Chatchai Paiseetong

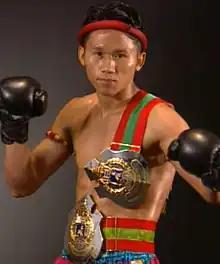
Chatchai in the 1990s

Sanithep Phuprasong (May 5, 1974 – February 2, 2002), known professionally as Chatchai Paiseetong, was a Thai professional Muay Thai fighter. He was a two-time Lumpinee Stadium Super Bantamweight Champion, as well as the 1993 Sports Authority of Thailand Fighter of the Year, who was famous during the 1990s.